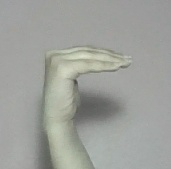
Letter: haa